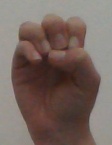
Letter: ha